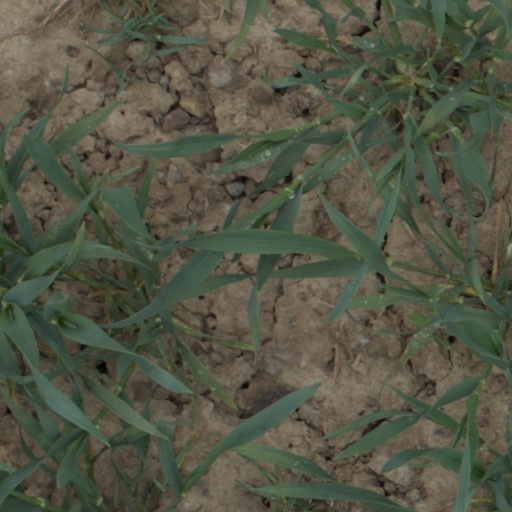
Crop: wheat